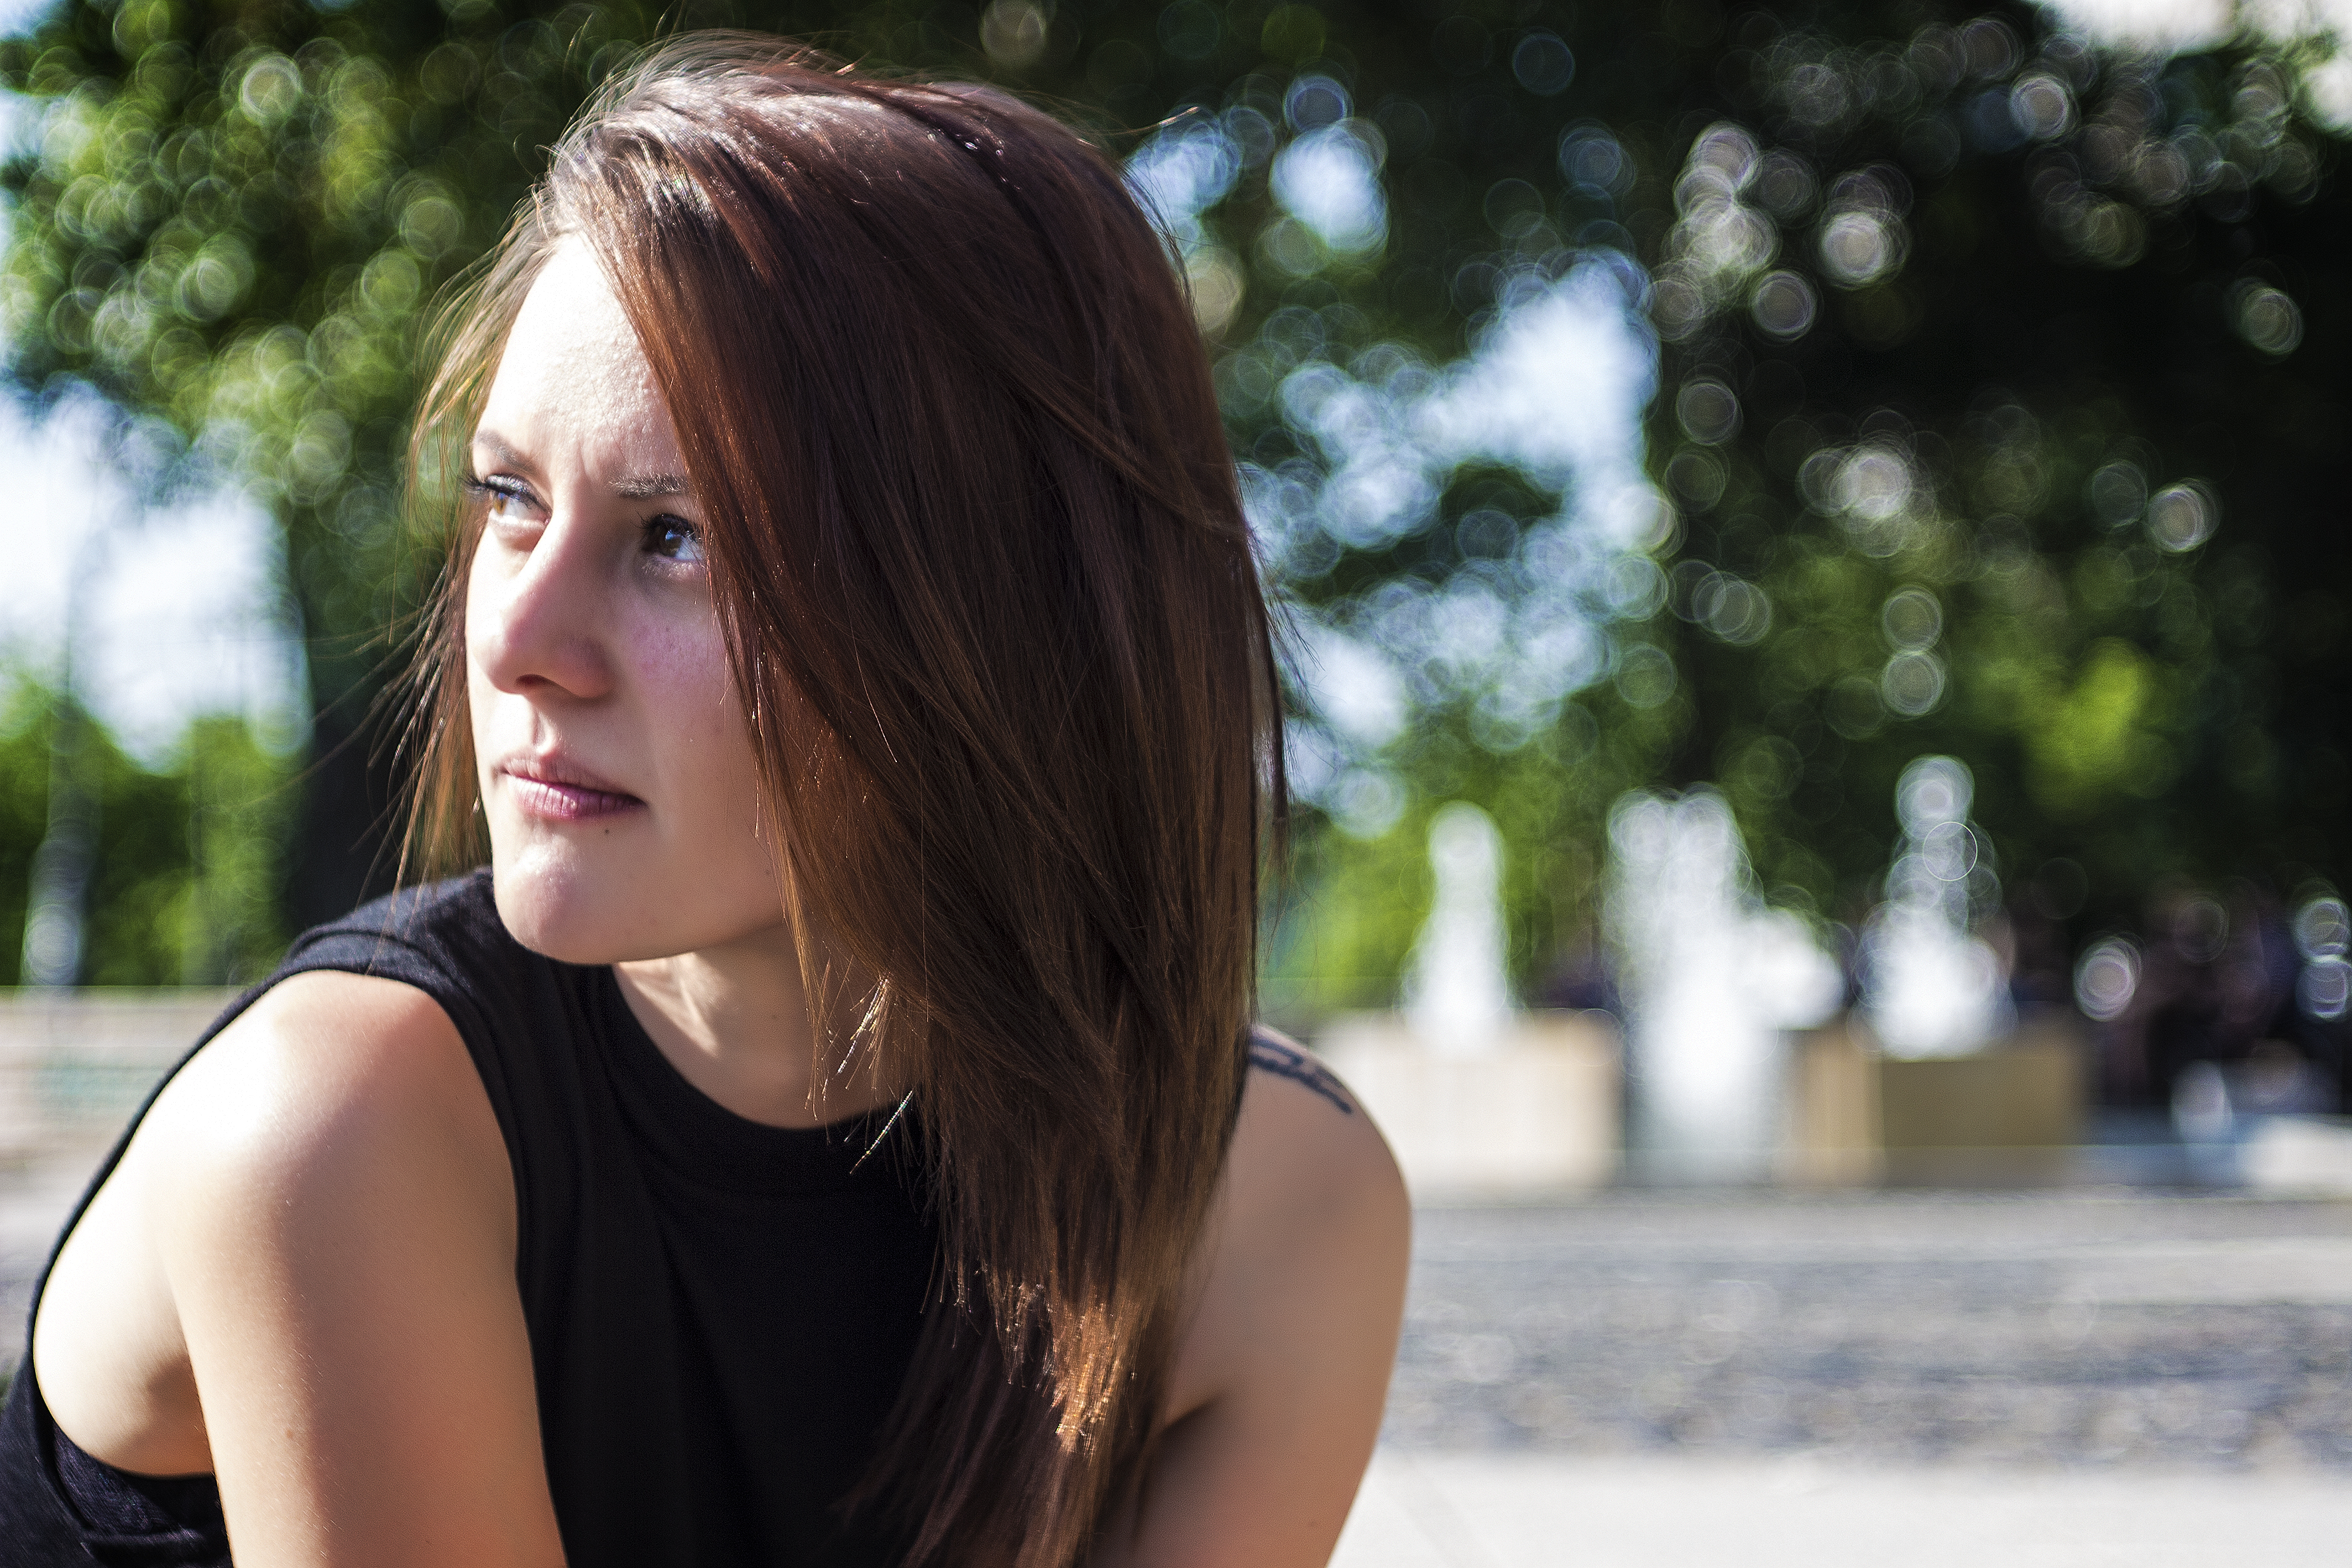
person, girl, woman, hair, photography, sunlight, female, brunette, portrait, model, spring, macro, fashion, lady, facial expression, season, smile, dress, photograph, beauty, interaction, photo shoot, brown hair, portrait photography, public domain images